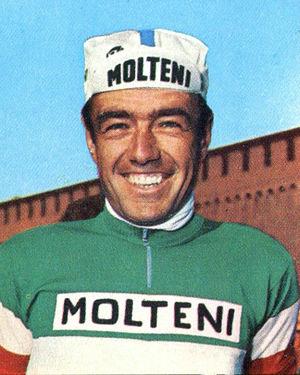
Franco Balmamion est un coureur cycliste italien.